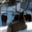
Label: deer